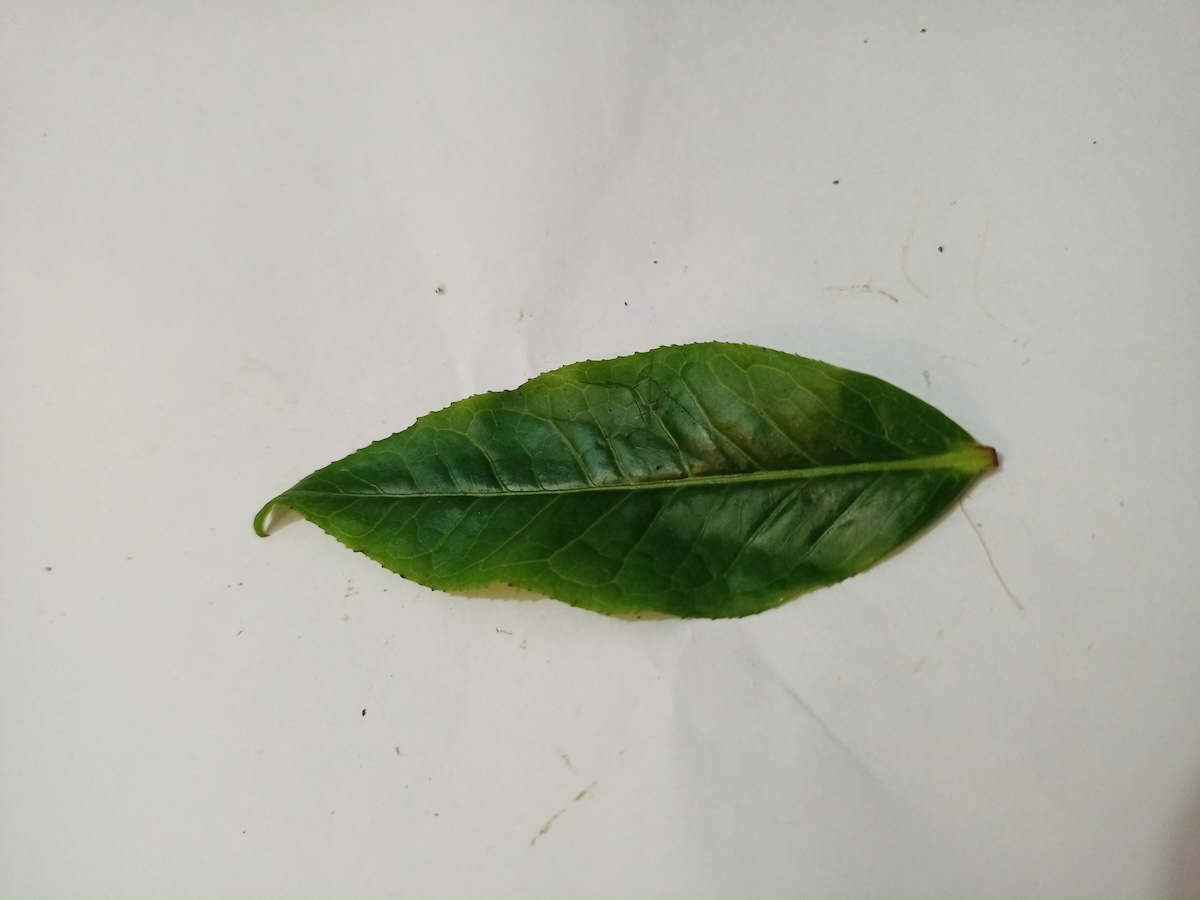
Label: Healthy leaf